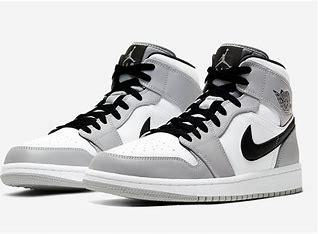
Brand: Nike
Model: 1 Mid